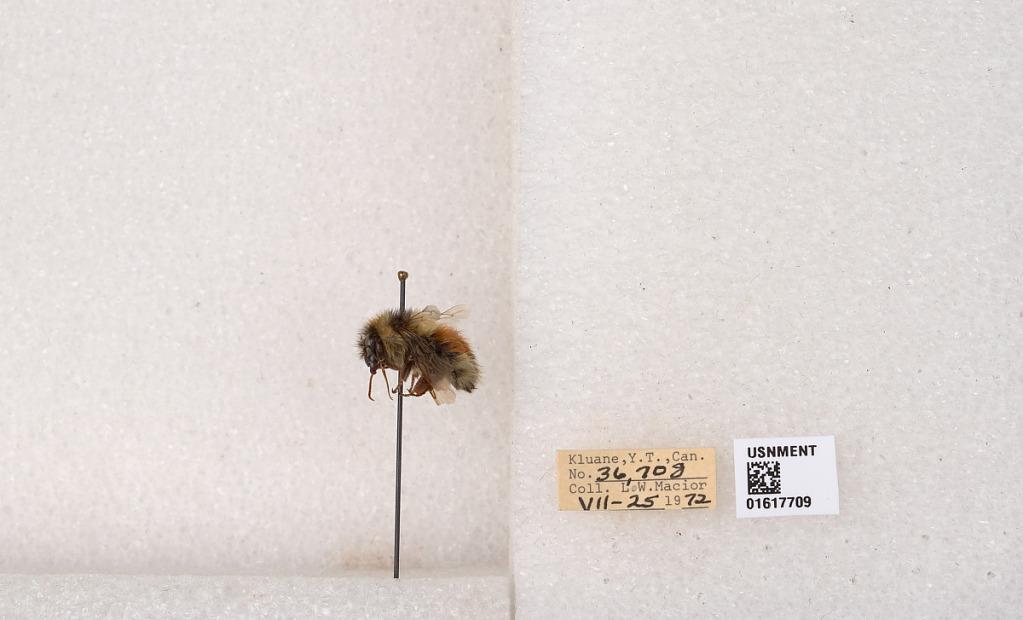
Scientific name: Bombus (Pyrobombus) sylvicola Kirby
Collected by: L. Macior
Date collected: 1972-7-25
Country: Canada
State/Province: Yukon Teritory
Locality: Kluane National Park and Reserve
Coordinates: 60.7493, -139.504